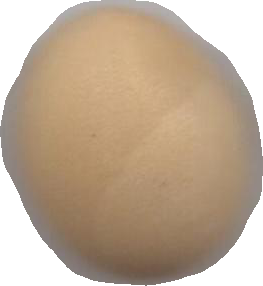
Variety: Dega